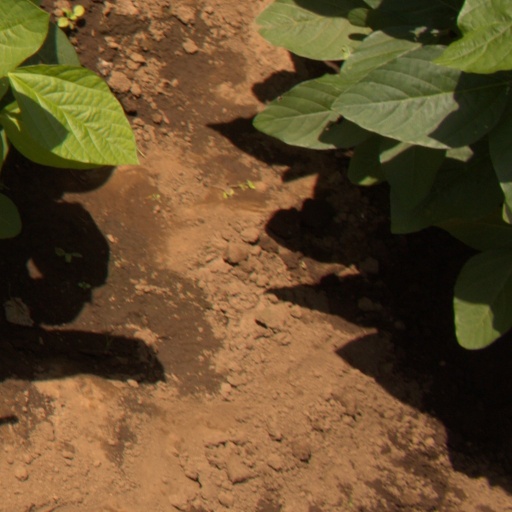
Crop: soybean